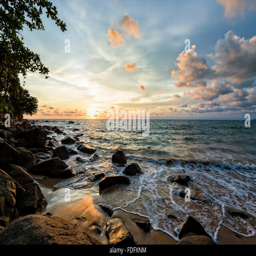
beautiful landscape of sky and clouds above the sea during sunset